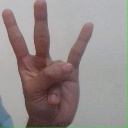
अक्षर: क्ष